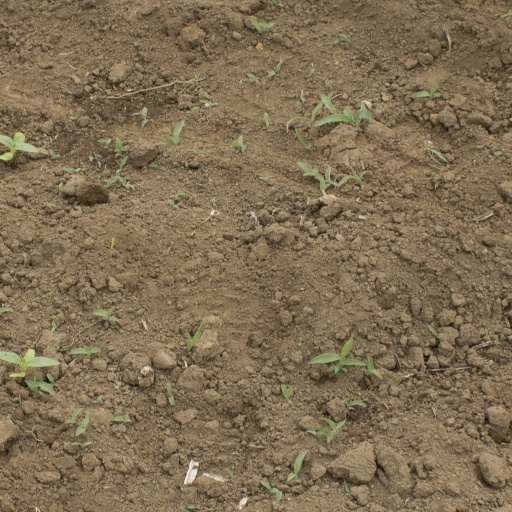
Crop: Jerusalem artichoke